List of awards and nominations received by the Coen brothers

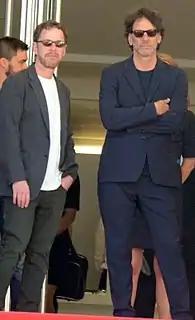
Joel and Ethan Coen at the Cannes Film Festival in 2015

This is the list of awards and nominations received by the Coen brothers (Joel Coen and Ethan Coen).